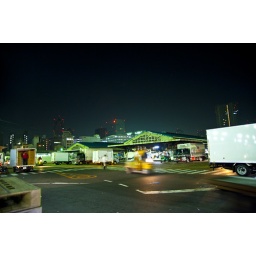
Biggest wholesale fish and seafood market in the world. It has a history dates back to 1870s